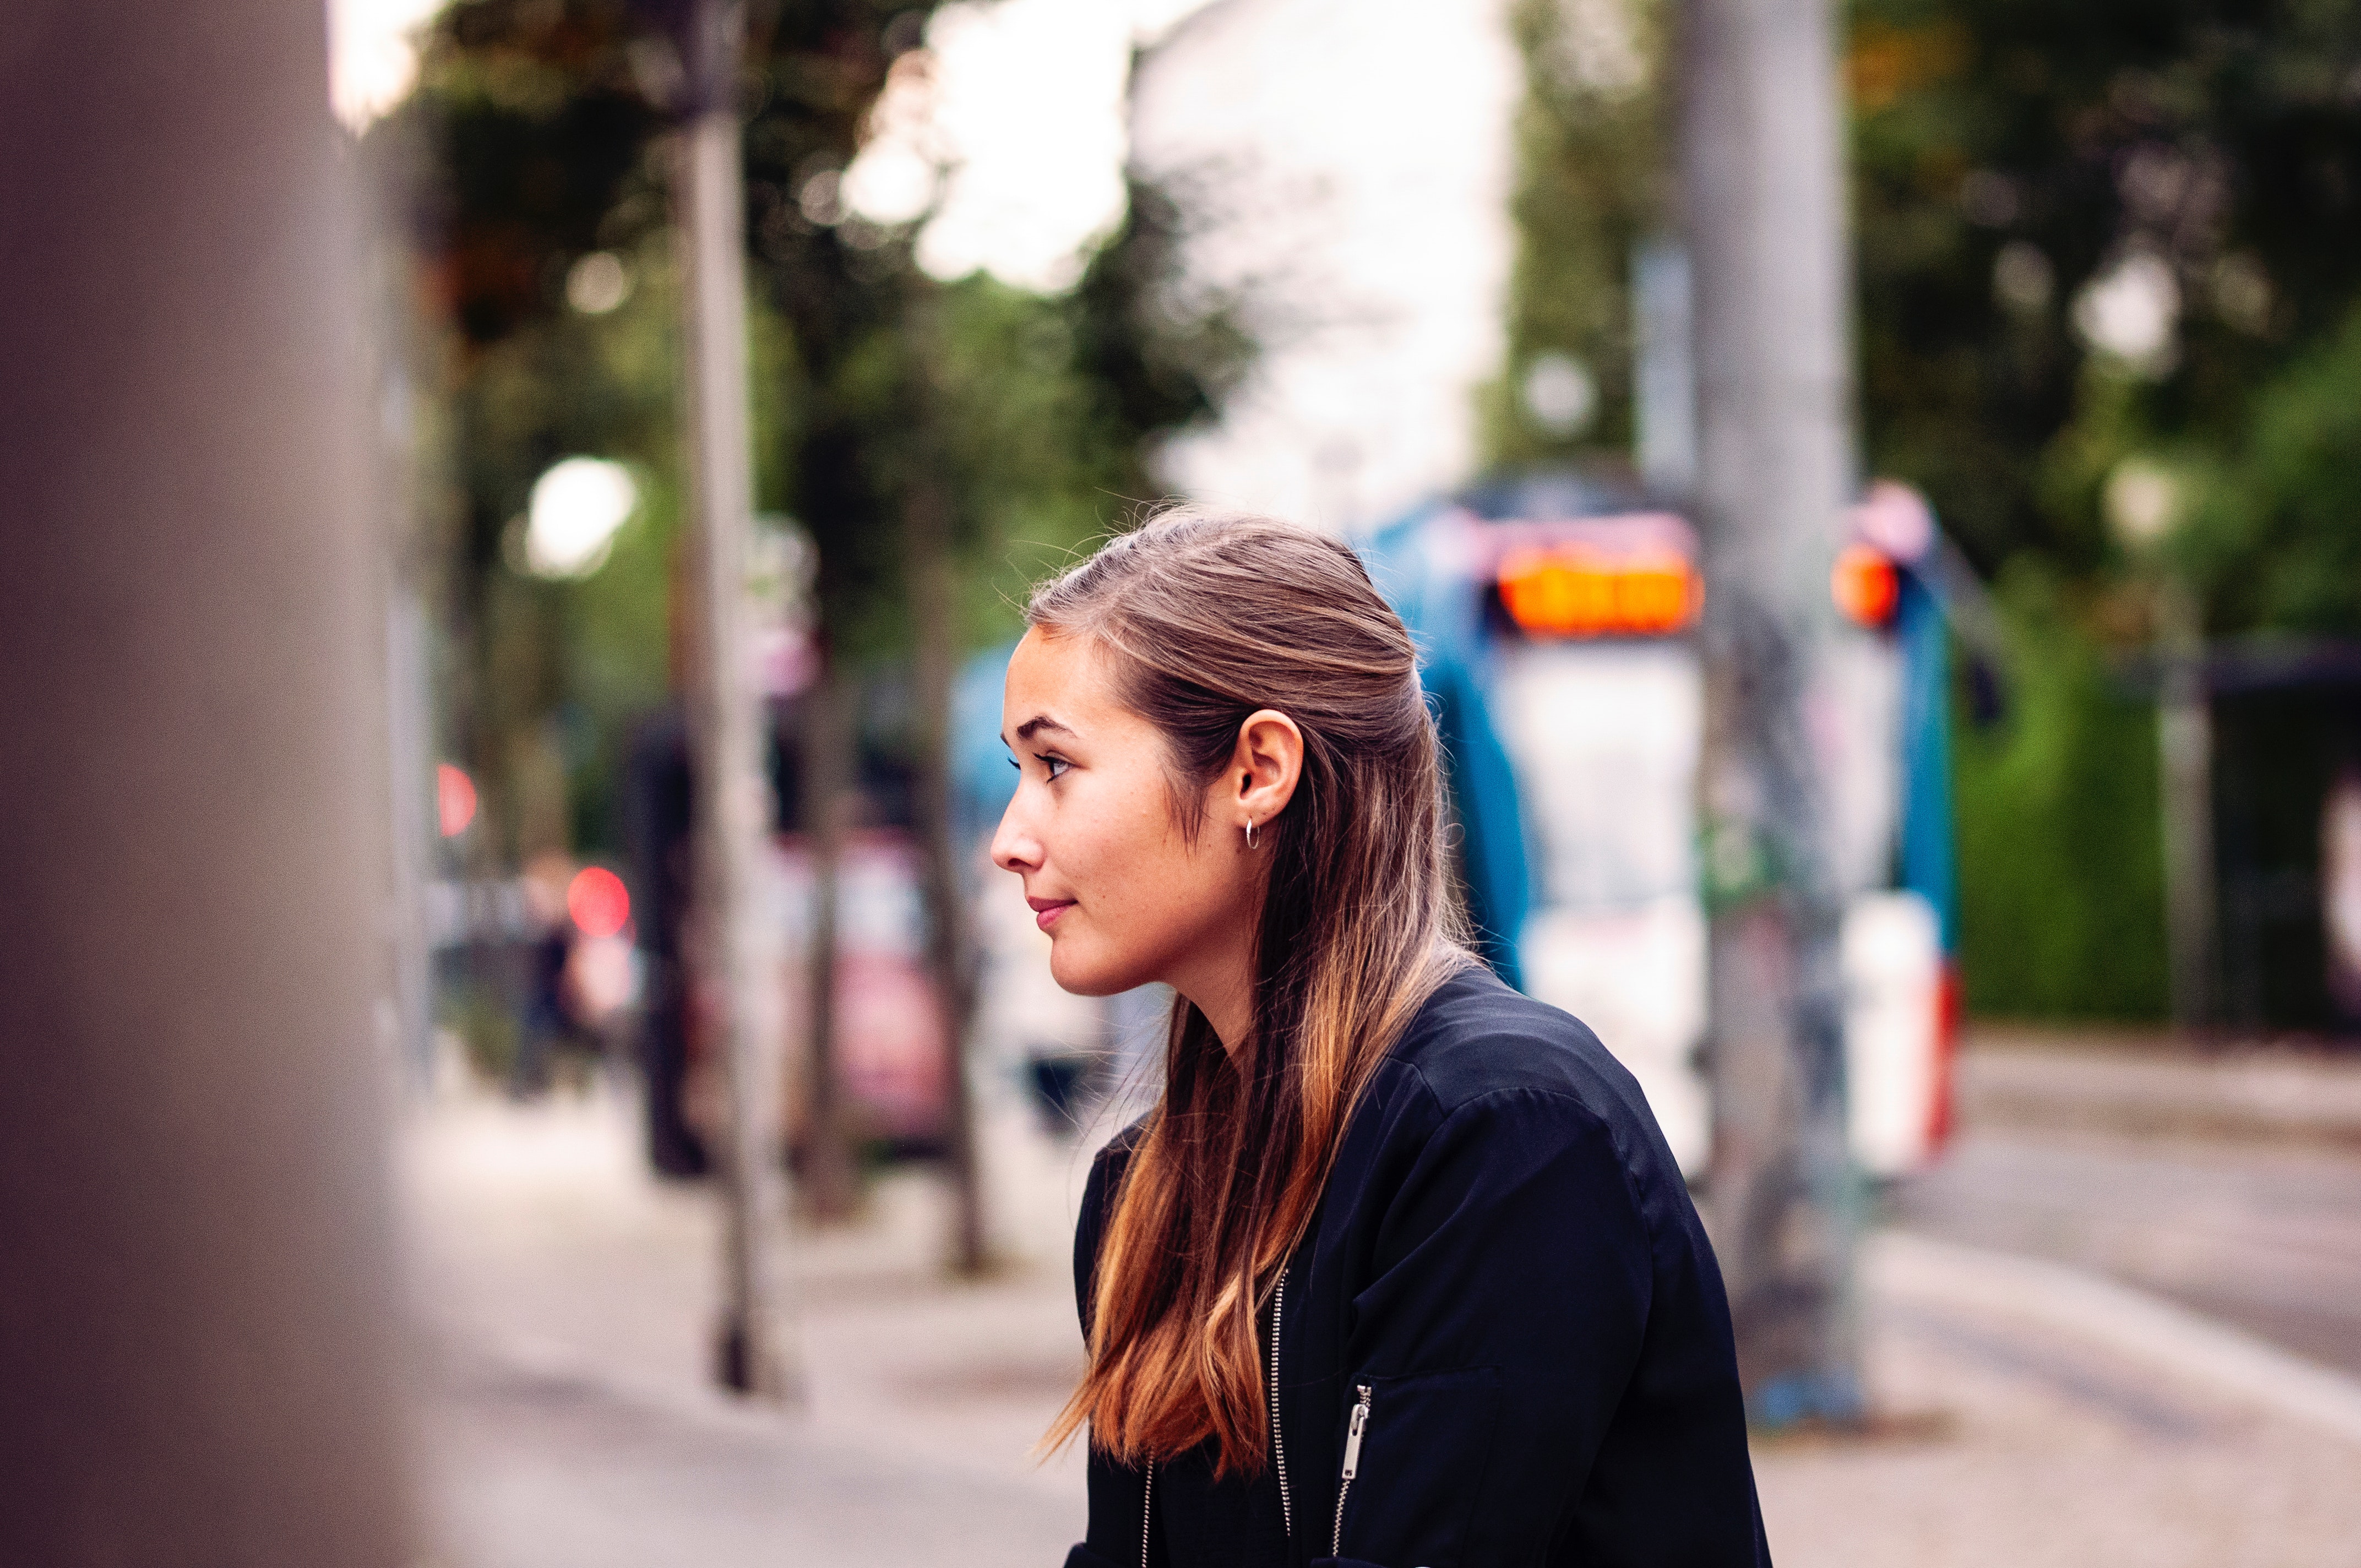
photograph, facial expression, girl, beauty, lady, photography, snapshot, smile, tree, street, fun, road, long hair, portrait photography